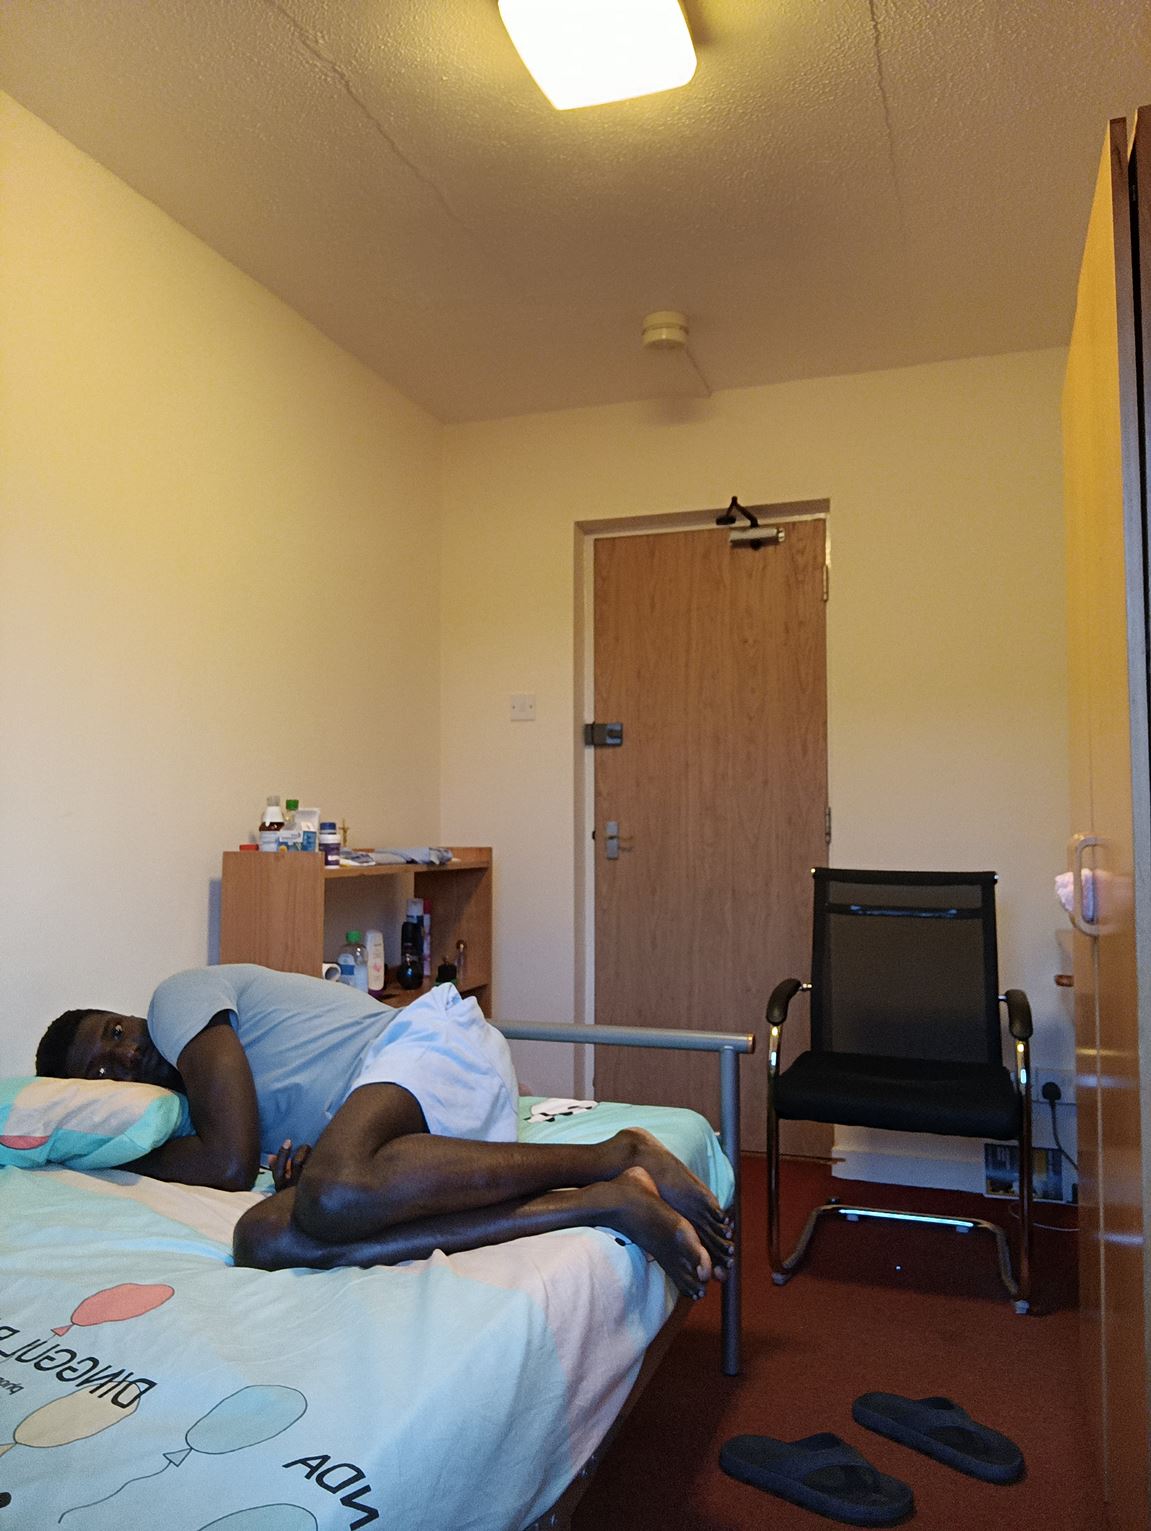
Posture: lie